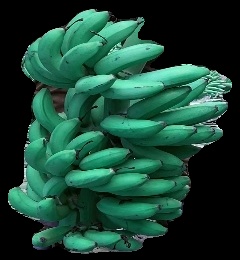
Variety: rasbale
Grade: grade1